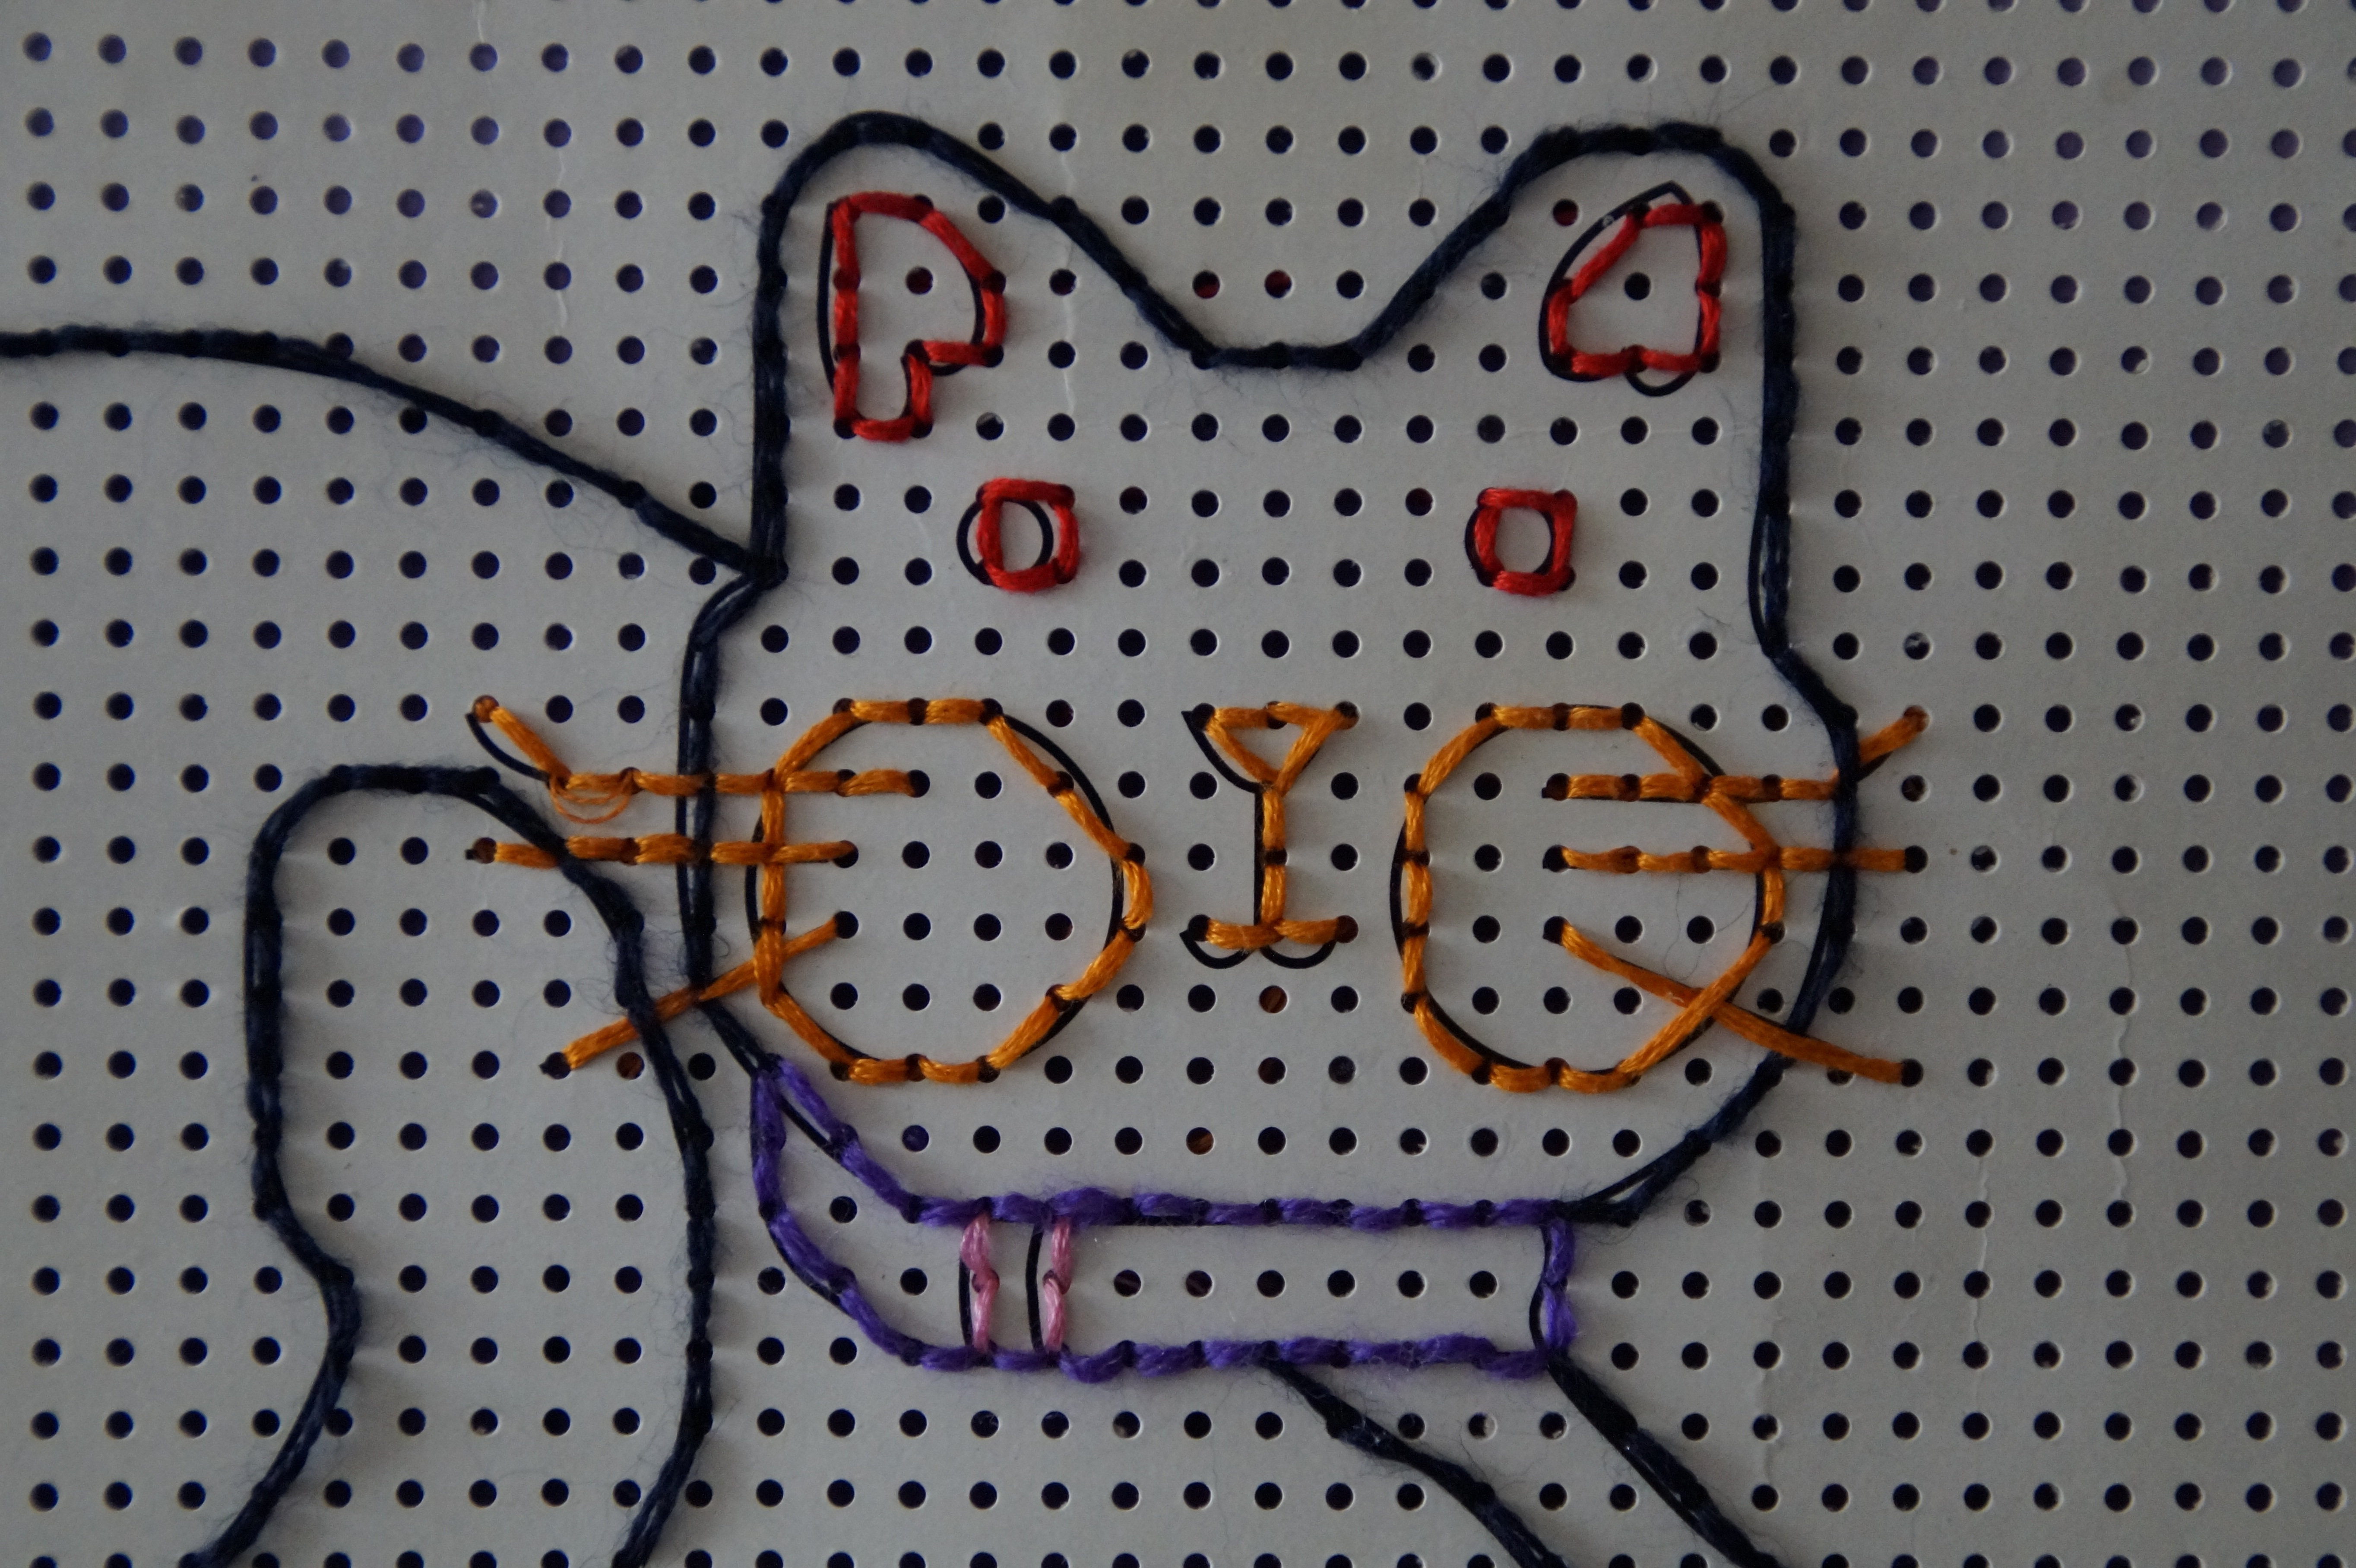
number, pattern, line, cat, child, circle, sew, font, art, children, design, text, kindergarten, image, organ, shape, embroidery, hand labor, tinker, embroidered, children's room, sewn